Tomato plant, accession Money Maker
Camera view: tilt-top (135 deg); turntable rotation: 210 degrees
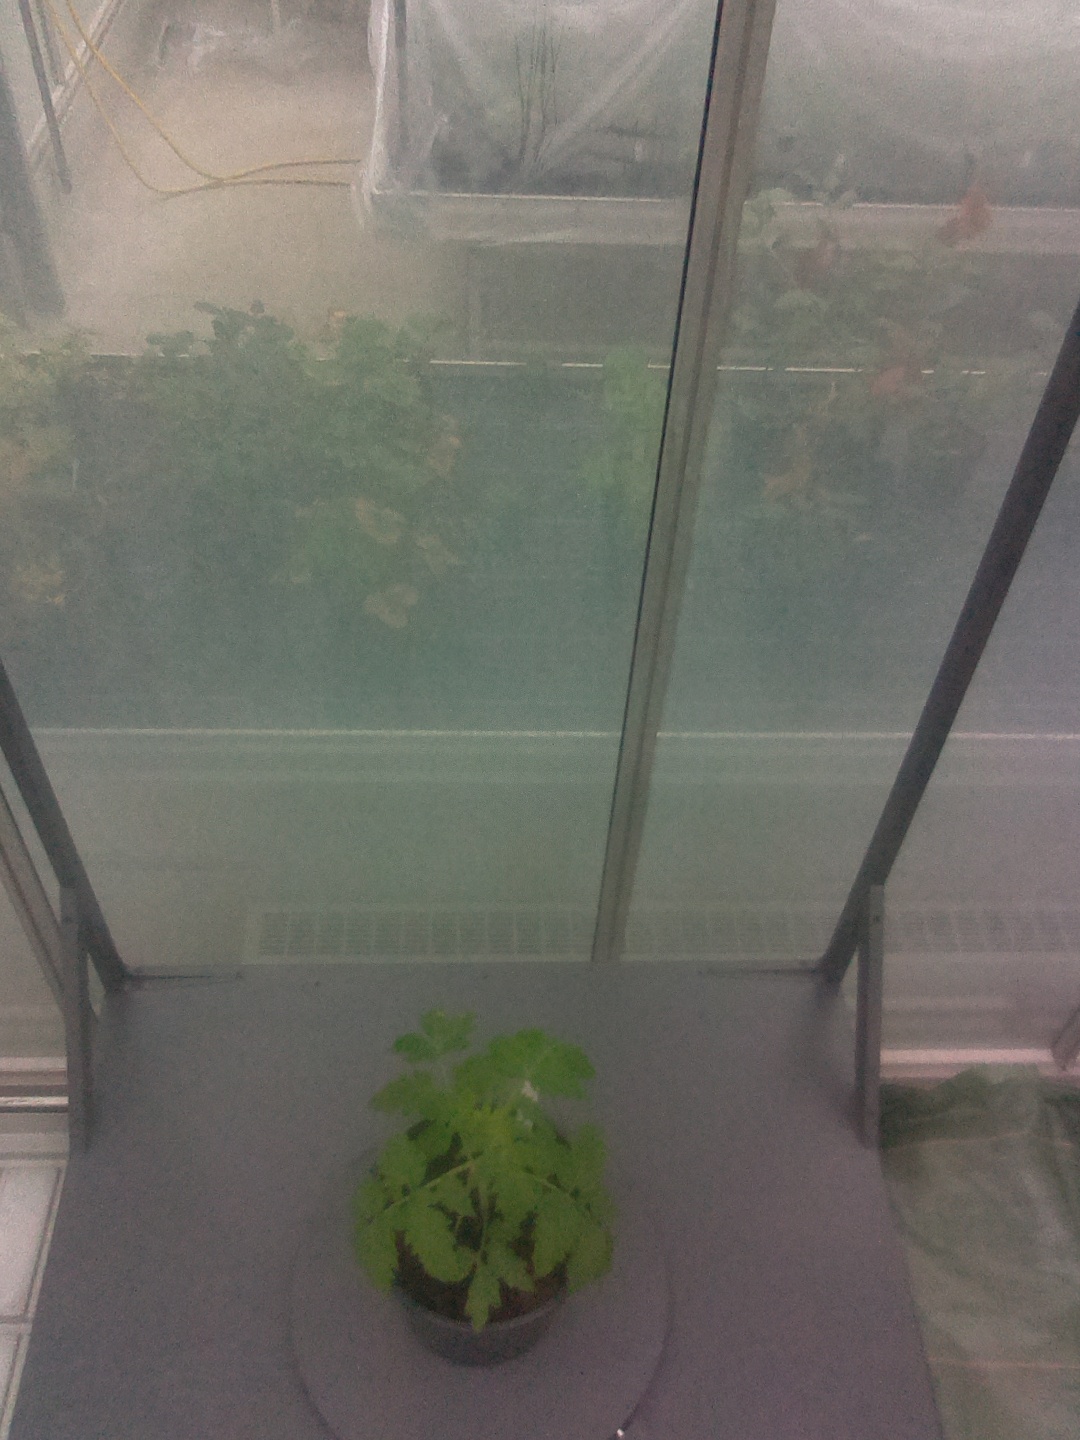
BBCH growth stage 13: 6 of true leaves visible